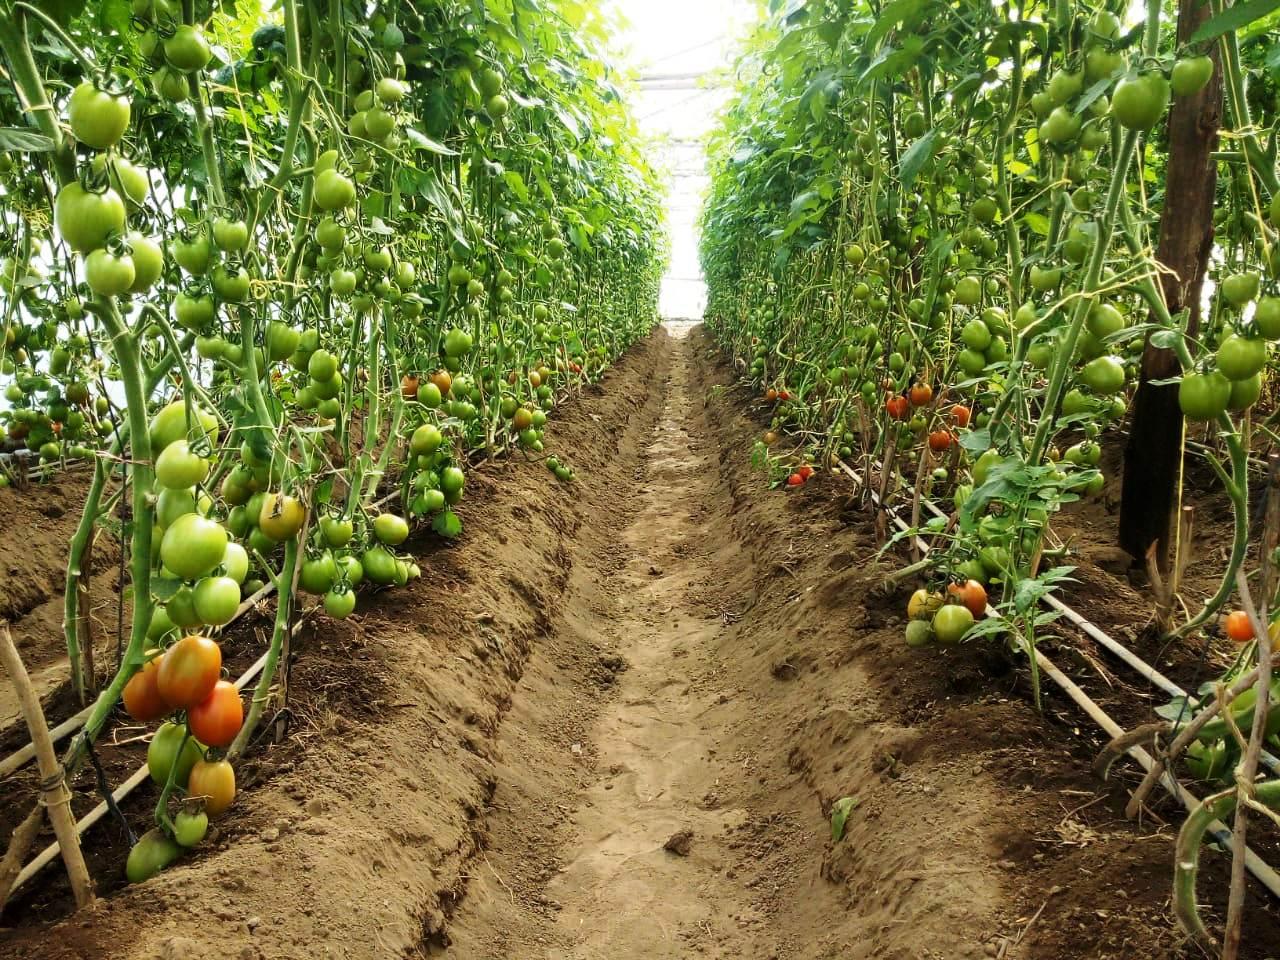
Shamba lililopandwa zao aina ya nyanya, nyanya nyingi bado ni mbichi huku kukiwa na chache zenye rangi nyekundu zikiwa zimeanza kuiva. Kilimo hichi cha kiwandani kinahusisha uzalishaji wa mazao kwa kiwango kikubwa kwa kutumia teknolojia, usimamizi wa kisasa na mbinu zinazolenga kuongeza ufanisi na mavuno.